Bingham District No. 5 Schoolhouse

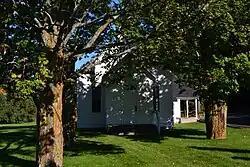

The Bingham District No. 5 Schoolhouse is a school building located at 7171 South Center Highway in Bingham Township, Leelanau County, Michigan. It is now used as the Bingham Township Hall. It was designated a Michigan State Historic Site in 1987 and listed on the National Register of Historic Places in 1991.